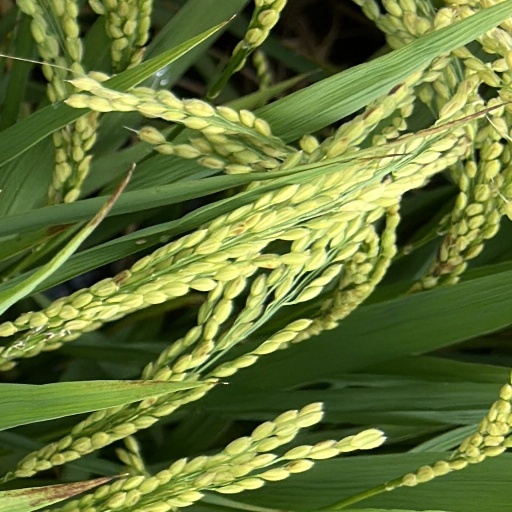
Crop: rice